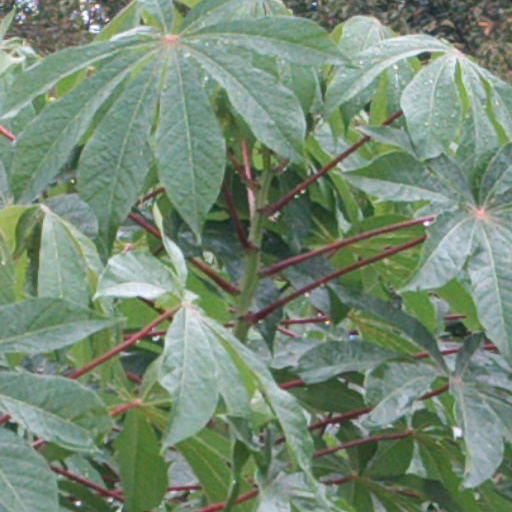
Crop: cassava